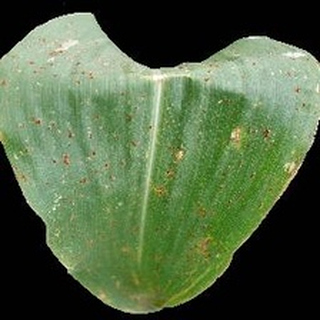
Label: corn_common_rust